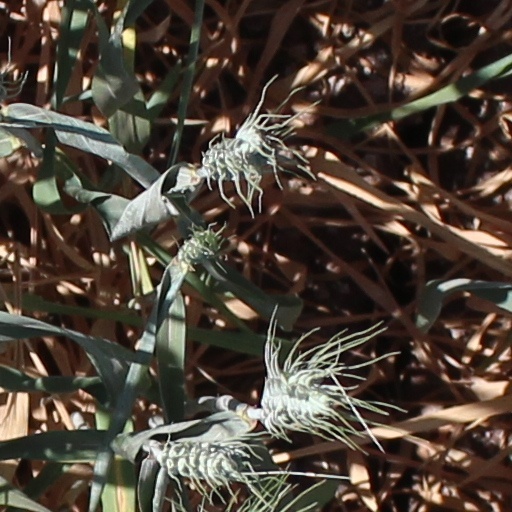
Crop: wheat